AC Cobra

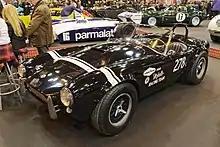
1963 AC Cobra 289 Dragon Snake

Cobras were also prepared by customers using the drag package. Examples include: "2075", "2093", "2109", "2353", and 3159 "King Cobra."